Proverb

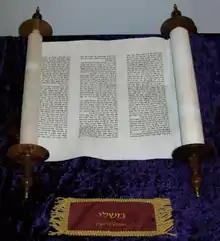
Scroll of the Biblical Book of Proverbs

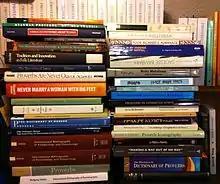
A sample of books used in the study of proverbs.

There is a longstanding debate among proverb scholars as to whether the cultural values of specific language communities are reflected (to varying degree) in their proverbs. Many claim that the proverbs of a particular culture reflect the values of that specific culture, at least to some degree. Many writers have asserted that the proverbs of their cultures reflect their culture and values; this can be seen in such titles as the following: "An introduction to Kasena society and culture through their proverbs", Prejudice, power, and poverty in Haiti: a study of a nation's culture as seen through its proverbs, Proverbiality and worldview in Maltese and Arabic proverbs, Fatalistic traits in Finnish proverbs, "Vietnamese cultural patterns and values as expressed in proverbs", "The Wisdom and Philosophy of the Gikuyu proverbs: The Kihooto worldview", "Spanish Grammar and Culture through Proverbs," and "How Russian Proverbs Present the Russian National Character". Kohistani has written a thesis to show how understanding Afghan Dari proverbs will help Europeans understand Afghan culture.